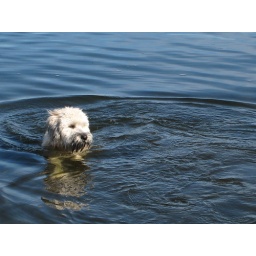
I am wearing my snow pants and a beanie while my dog is swimming in the frigid water.